Pushcha-Vodytsia

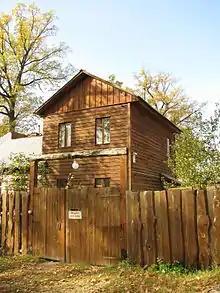
Wooden cottage in Pushcha-Vodytsia

The southern border of the neighborhood is considered Hostomelske Highway, the eastern – Minskyi Avenue, the western – the road to the village of Moshchun, Bucha Raion (Kyiv Oblast). The area stretches north to the village of Demydiv, Vyshhorod Raion (Kyiv Oblast). The name was combined from two Slavic words, "pushcha" (пуща), which stands for a dense forest, and "Vodytsia" (Водиця), the name of a nearby river (not existing).